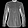
Label: Shirt